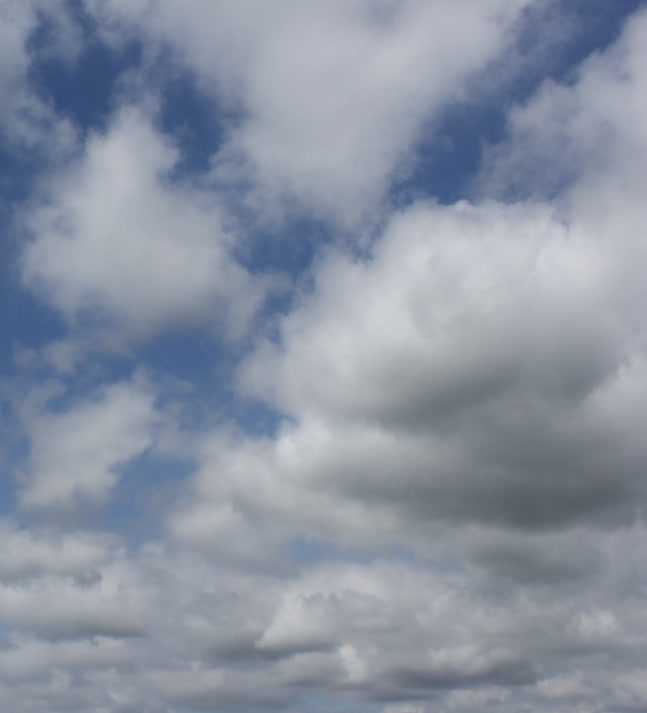
Cloud type: Stratocumulus